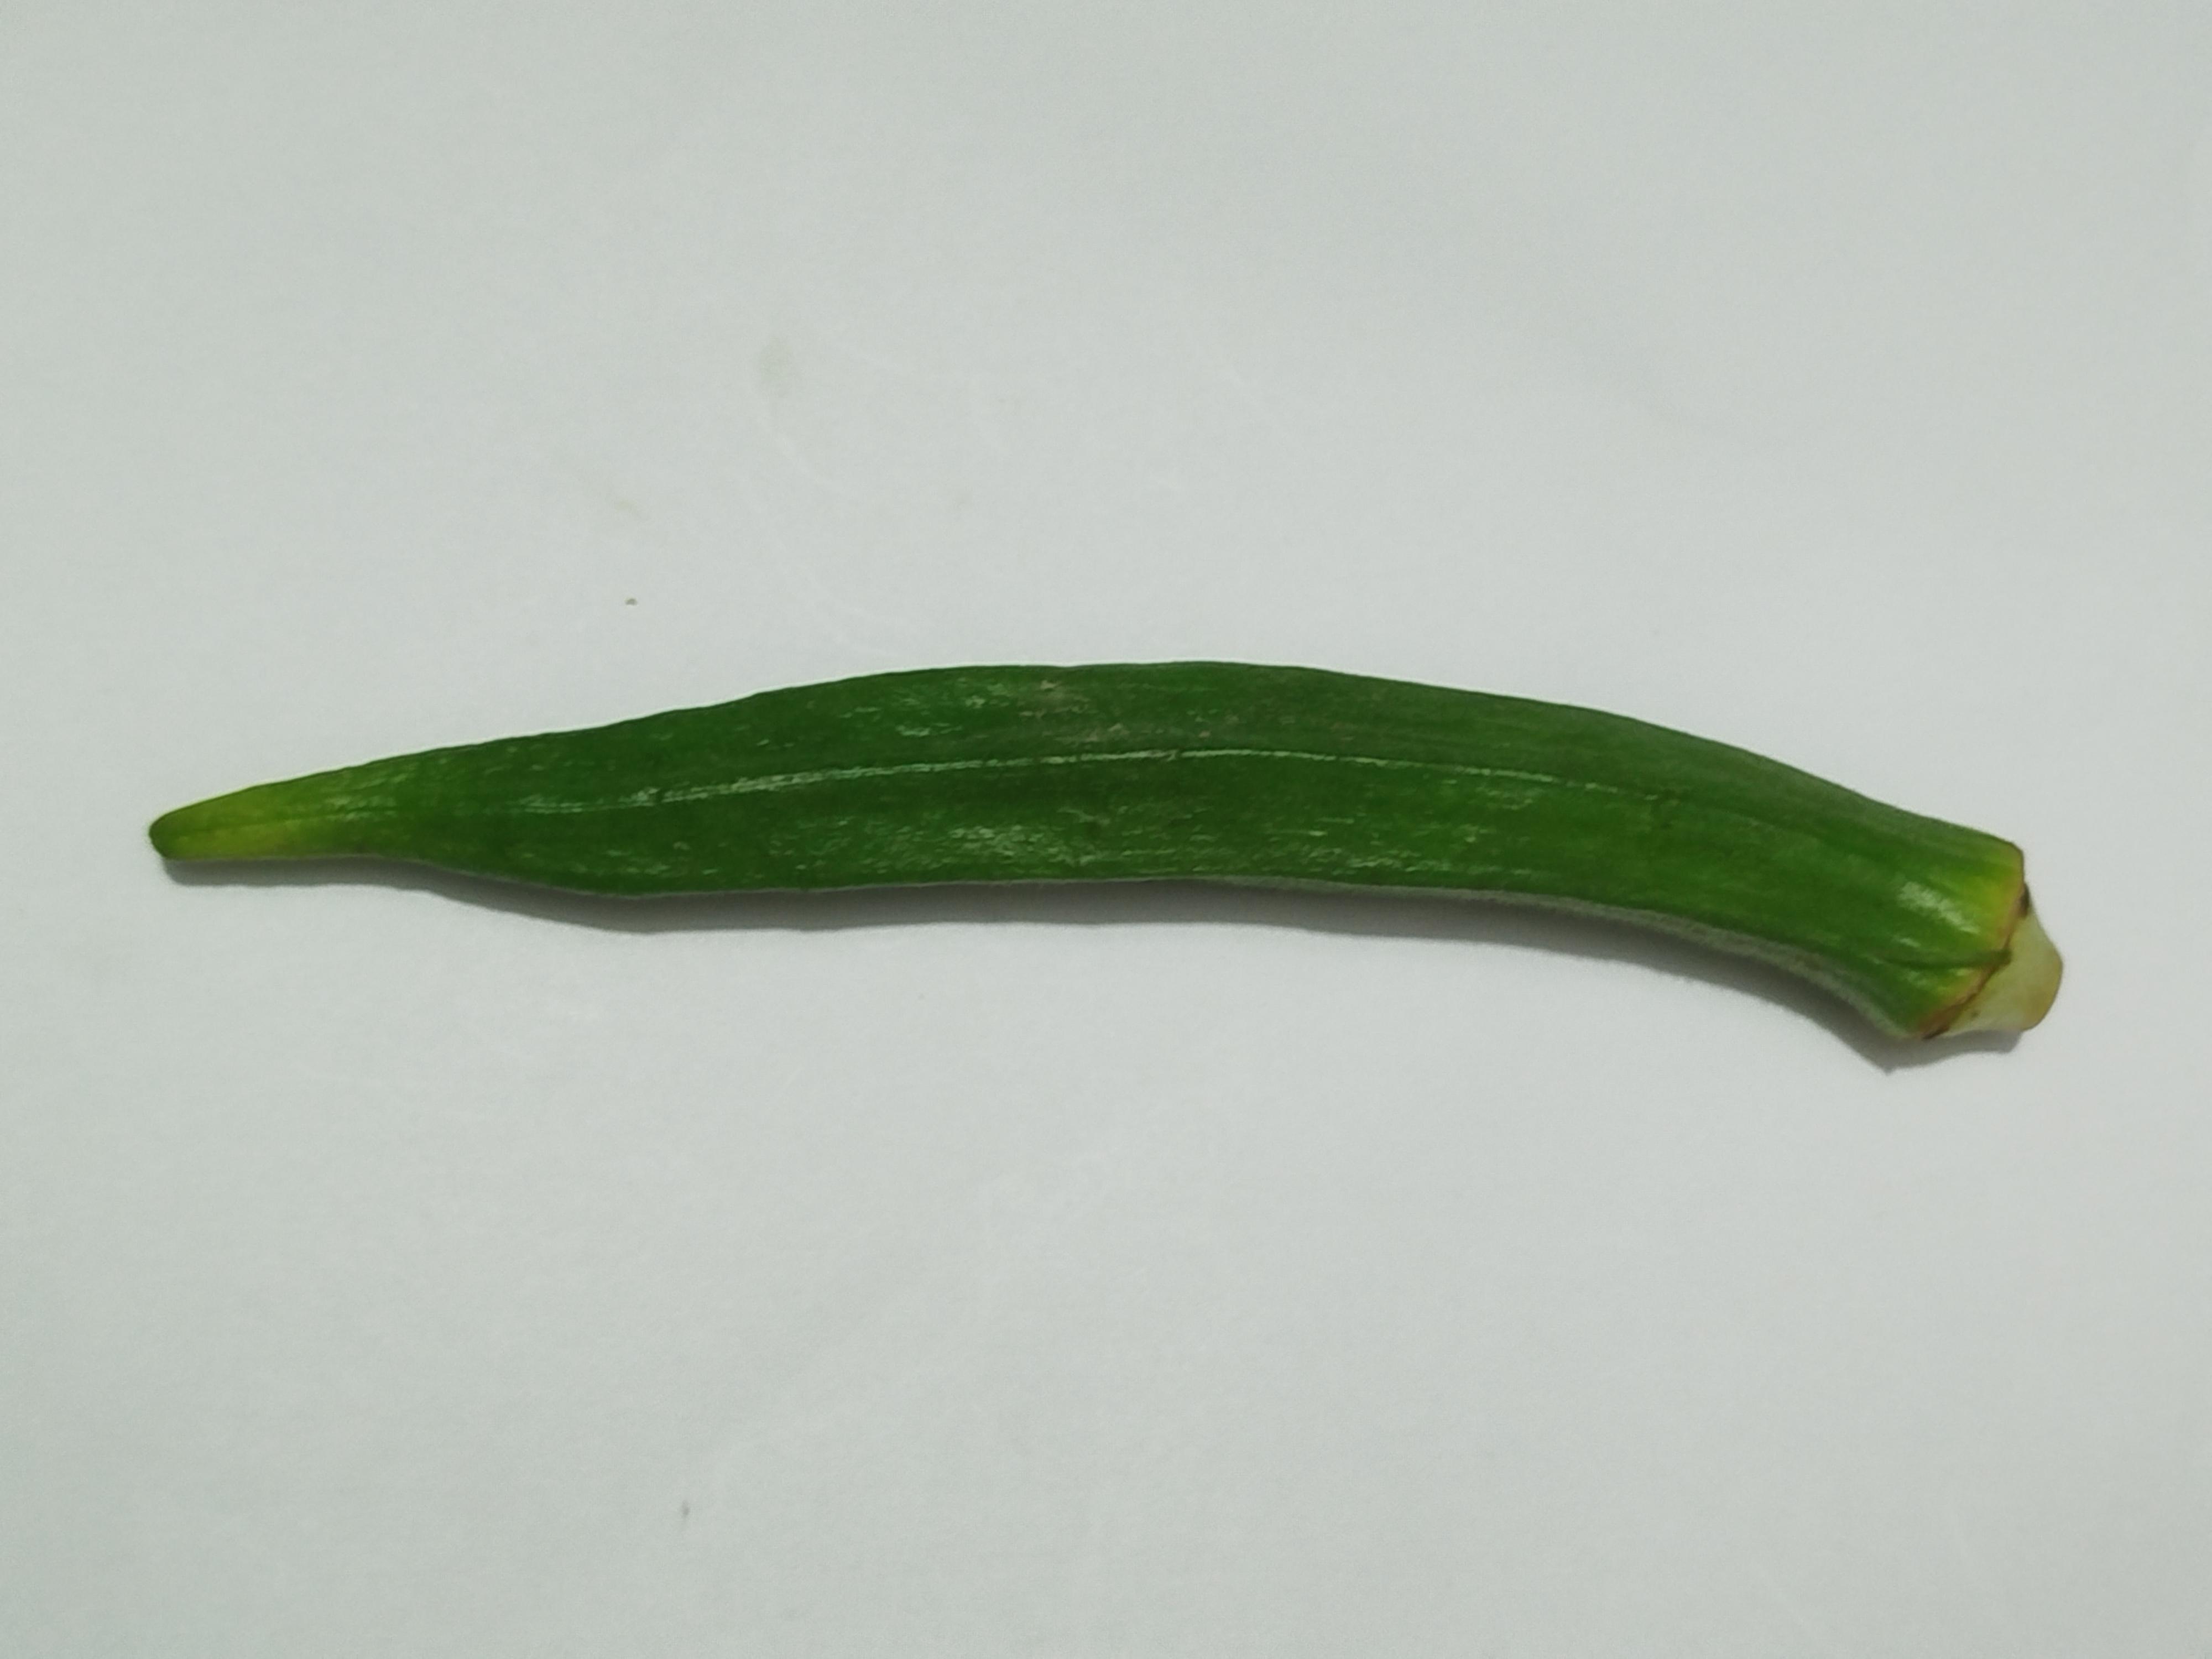
Label: Ladies finger